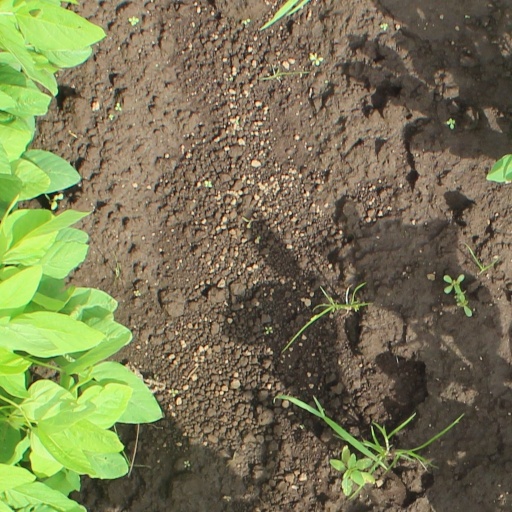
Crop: soybean